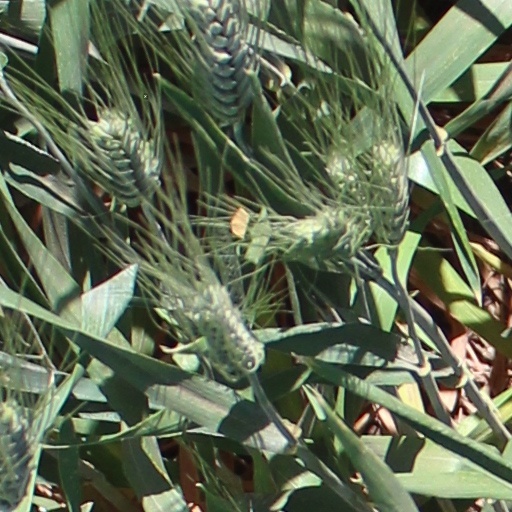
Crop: wheat